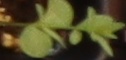
Label: Flax